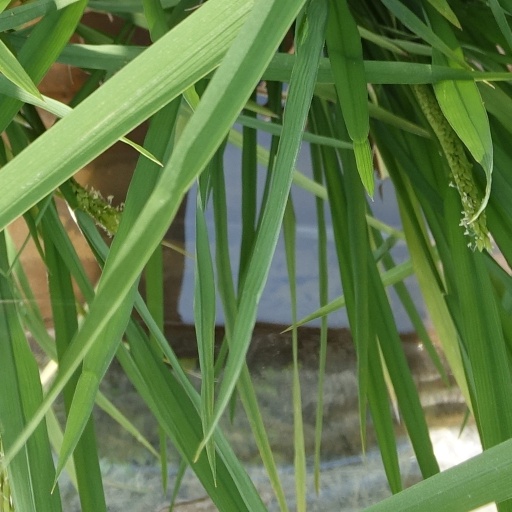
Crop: rice